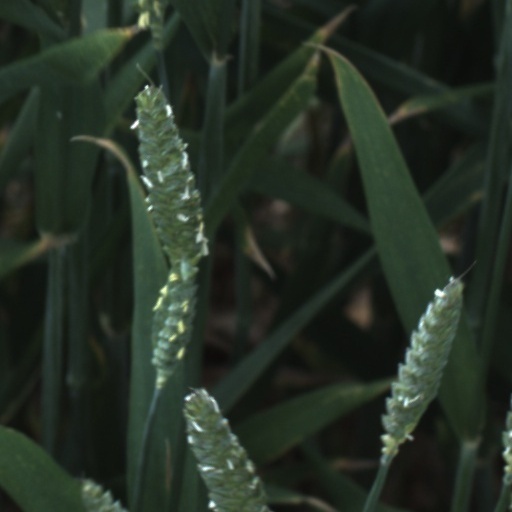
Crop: wheat